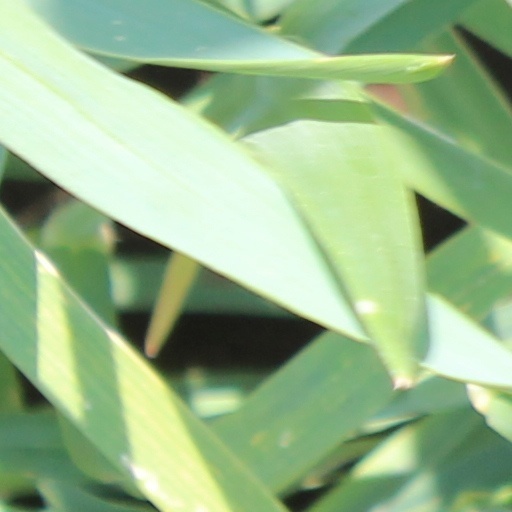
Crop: wheat